HTC Incredible S

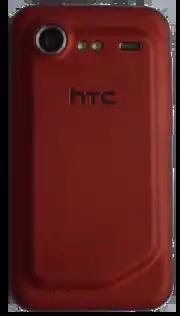
Backside

The HTC Incredible S is the latest of a long line of smartphones based around the 1 GHz Snapdragon chipset made by Qualcomm. In terms of hardware, it is very similar to the Desire HD with a few notable differences: